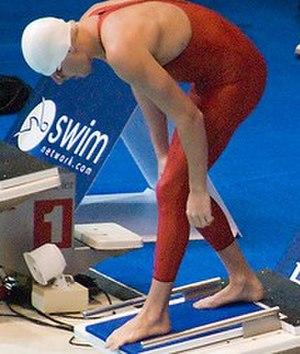
David Walters est un nageur américain spécialiste des épreuves de nage libre. Il compte à son palmarès un titre olympique et trois titres mondiaux, tous obtenus en relais. Il est d'ailleurs membre de deux relais actuels détenteurs des records du monde.